The Great Escape (book)

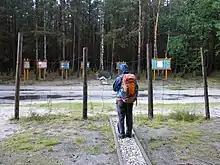
View looking through fence to where one of the three routes, Tunnel "Harry" exited, just shy of the surrounding tree line.

The book covers the planning, execution and aftermath of what became known as "The Great Escape". Other escape attempts (such as the Wooden Horse) are also mentioned as well as the post-war hunt for the Nazi German Gestapo agents who murdered fifty of the Allied airmen escapees on Hitler's direct order. The book was published in 1950. Brickhill, an Australian journalist before and after the war, had previously written four different accounts of the story, first as a BBC media talk / interview, then as newspaper and "Reader's Digest" magazine articles, and in the 1946 book "Escape to Danger" which he co-wrote with Conrad Norton. By the time four years later of the 1950 book, Brickhill had eliminated some of the less heroic aspects of the story, including the fact that a large proportion of the compound's imprisoned population had no interest in escaping.